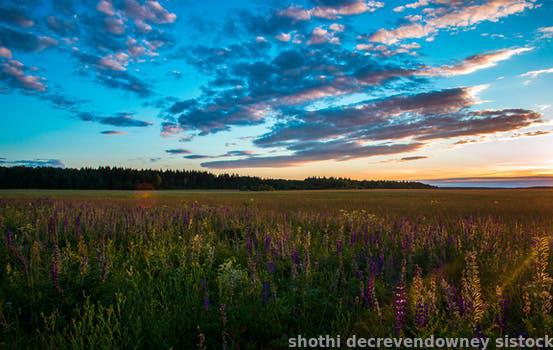
Label: Watermark